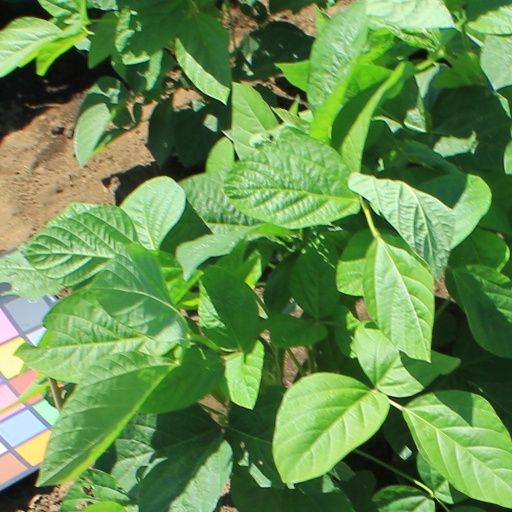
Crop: soybean